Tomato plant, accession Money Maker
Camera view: tilt-top (135 deg); turntable rotation: 60 degrees
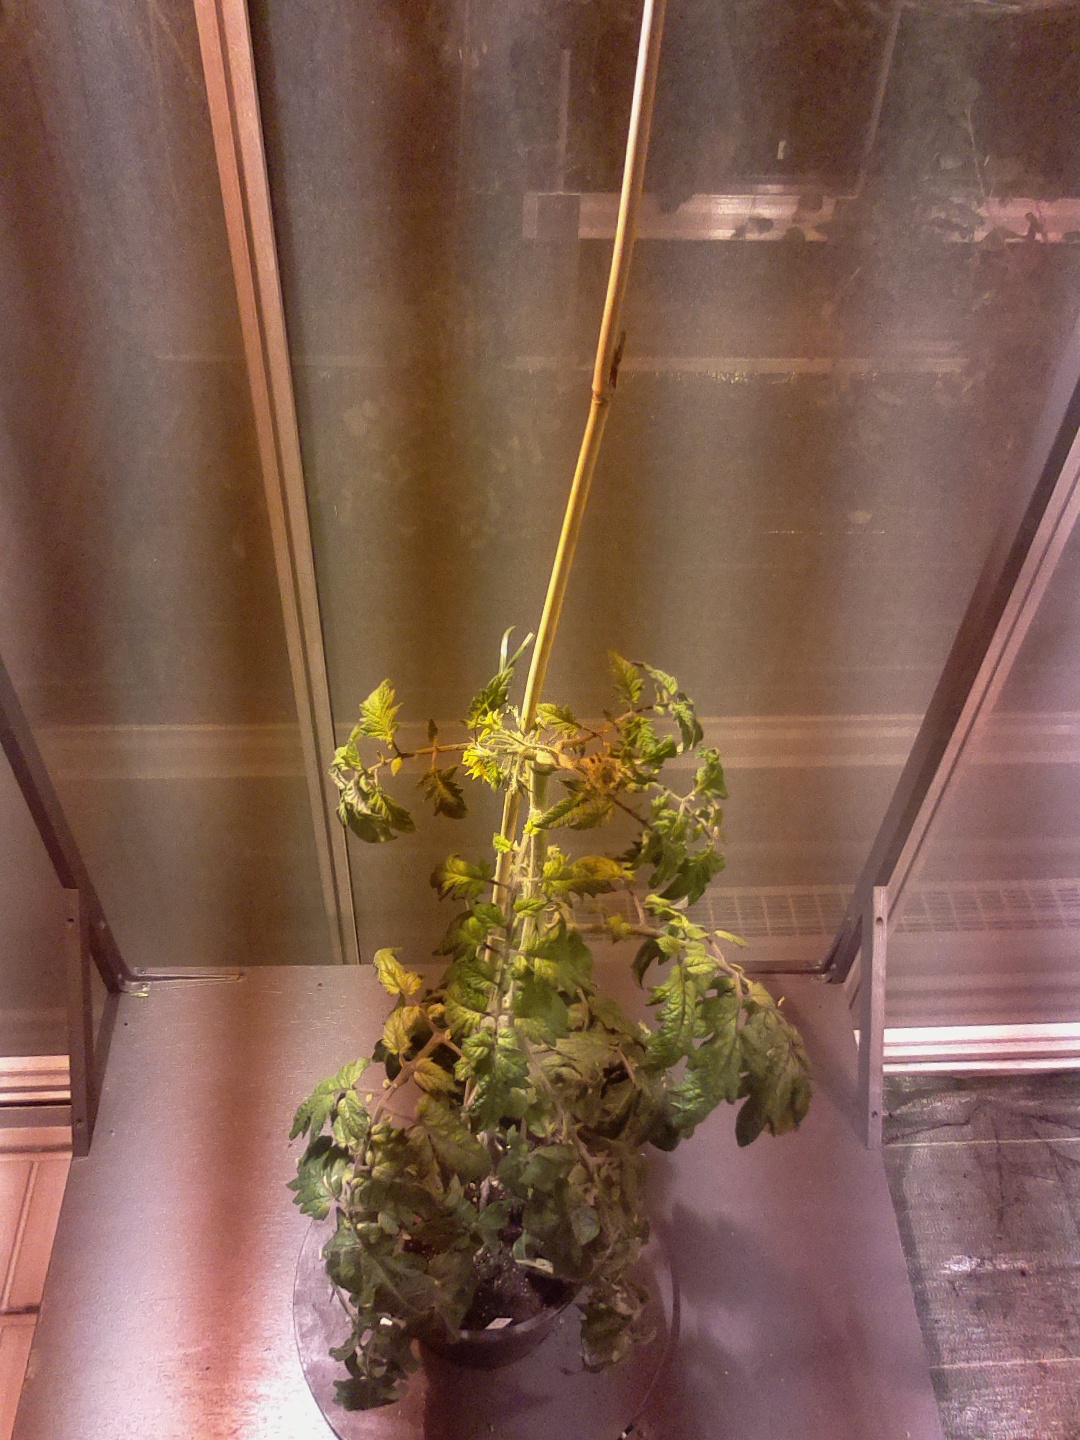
BBCH growth stage 69: End of flowering, 90%-100% of flowers open, more petals falling